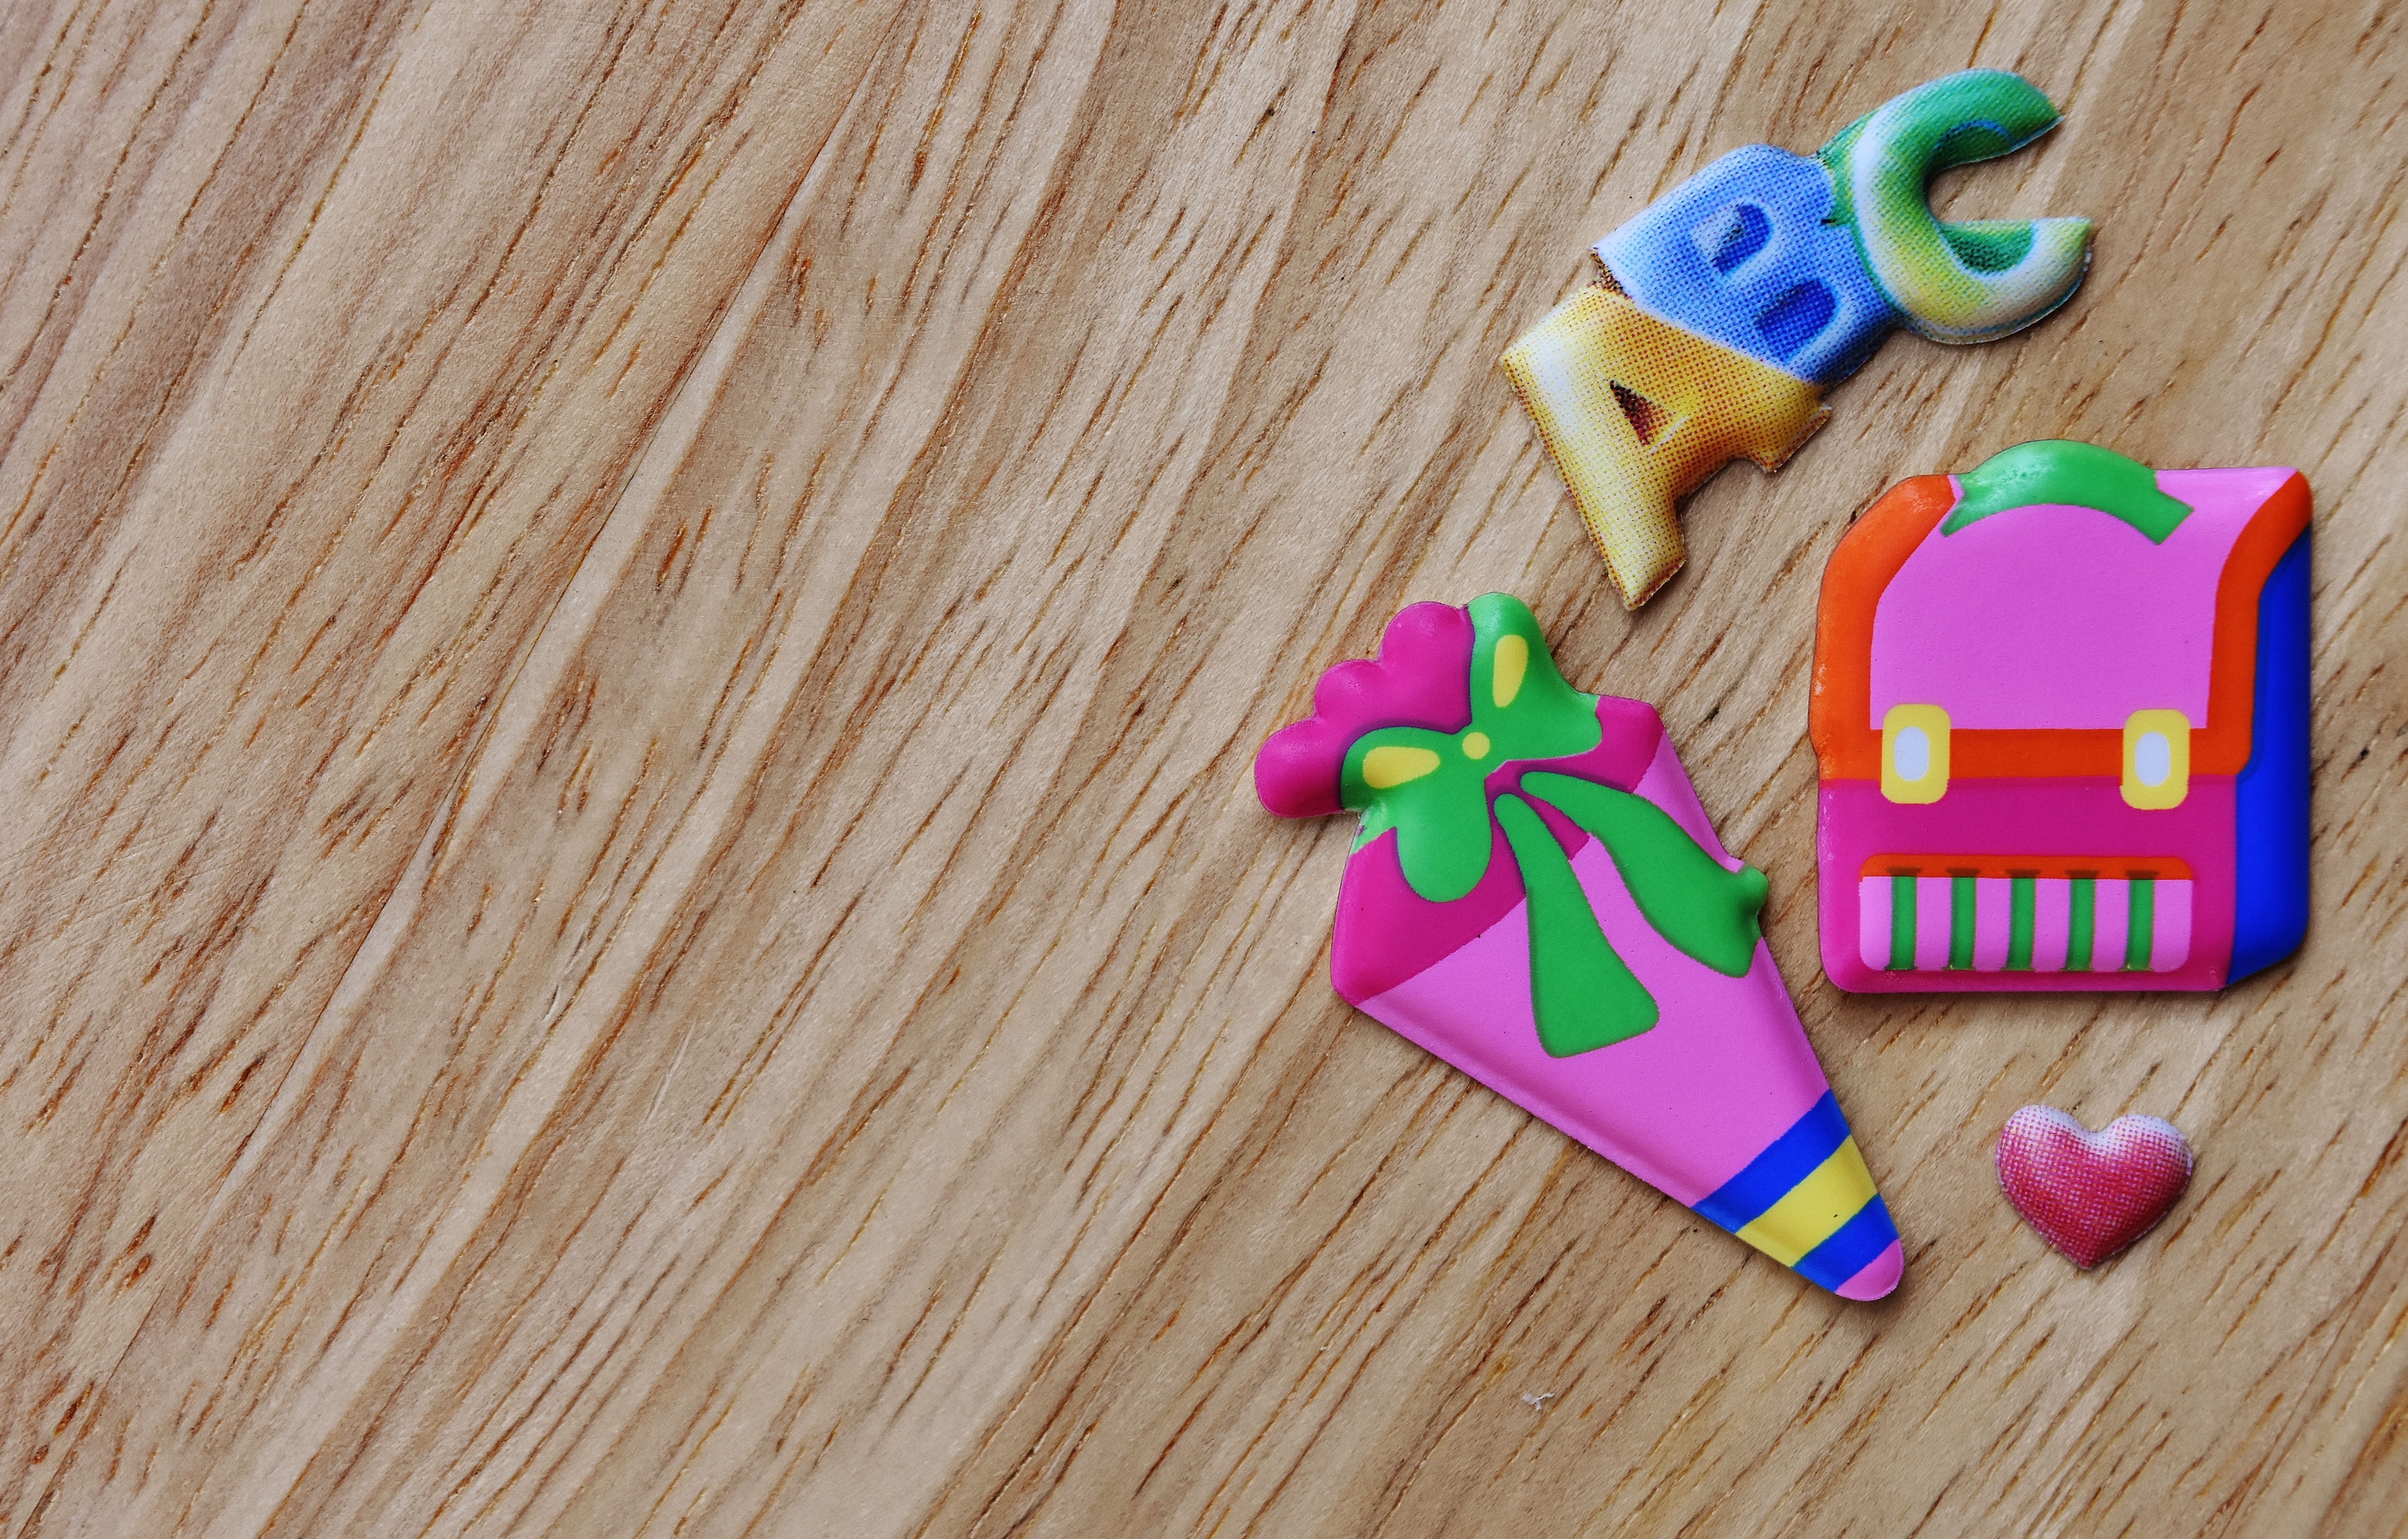
hand, finger, food, training, dessert, toy, education, children, joy, school, learn, teaching, back to school, schulbeginn, school start, schult te, school launch, school year, school bags, schoolbag